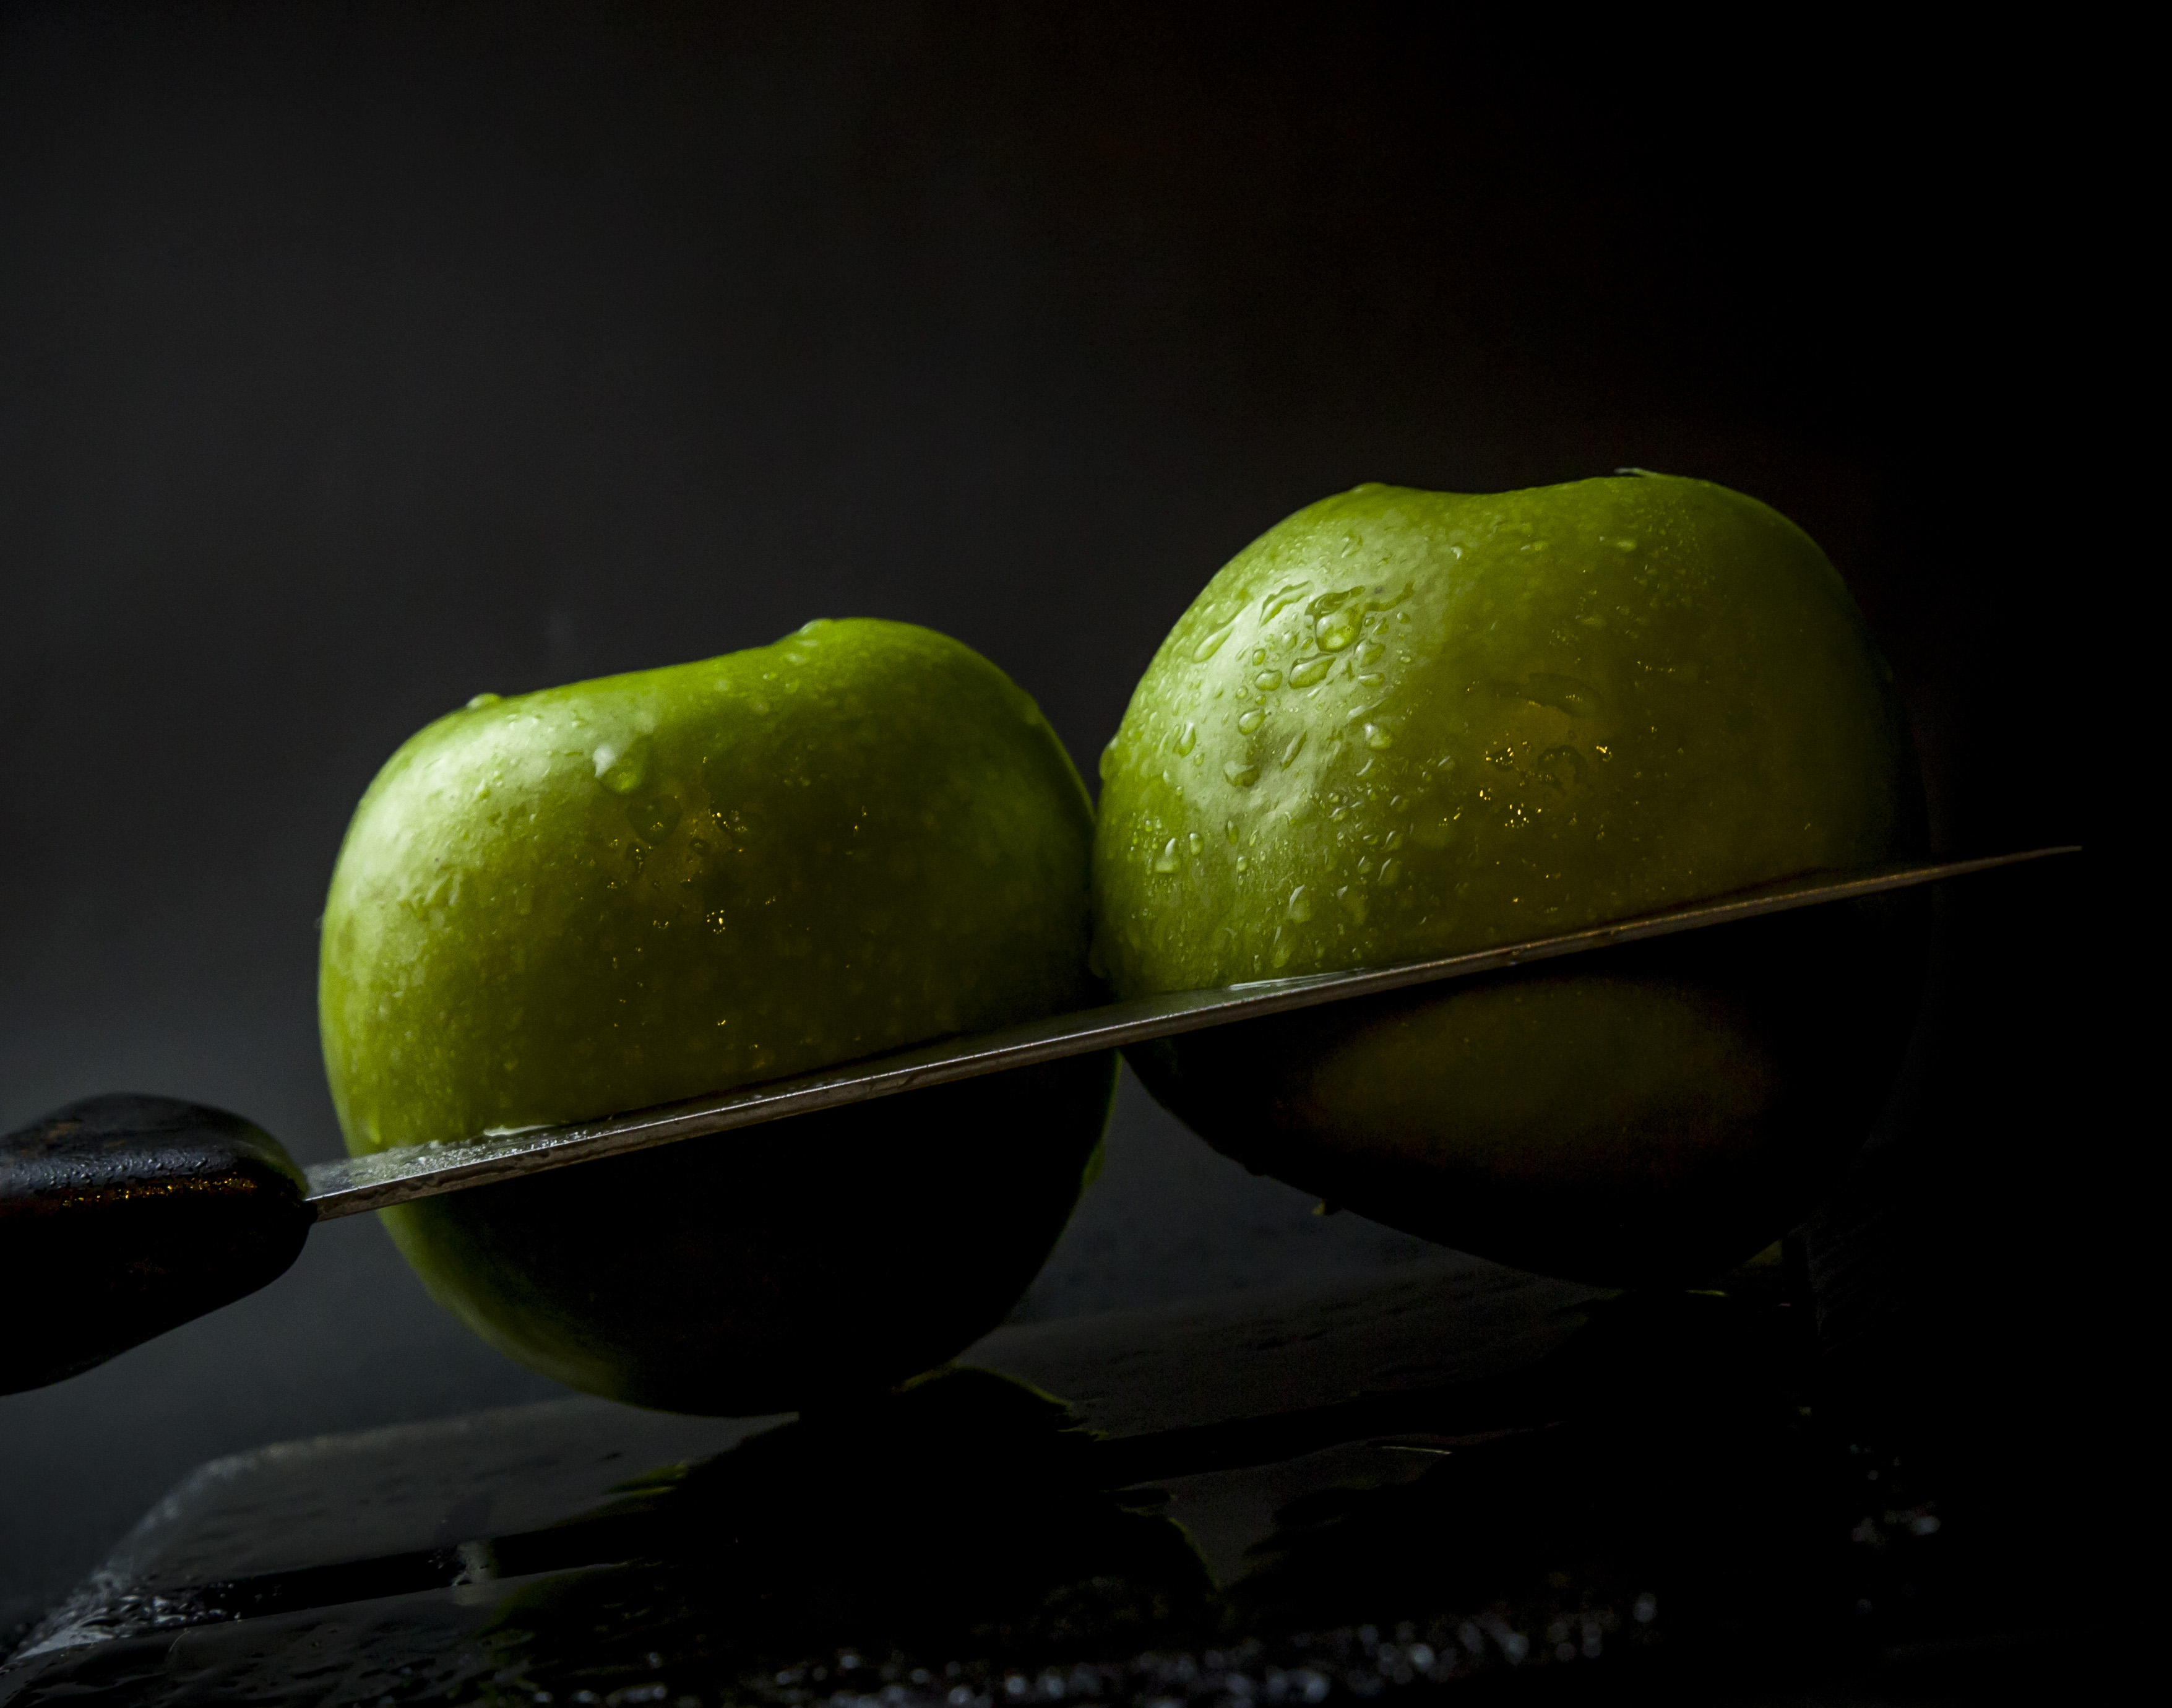
knife, apple, fruit, water, green, fresh, vitamin, healthy, food, vegetable, rangpur, natural foods, ingredient, citrus, seedless fruit, sweet lemon, citric acid, produce, superfood, key lime, serveware, accessory fruit, lemon, staple food, local food, plant, flowering plant, peel, macro photography, still life photography, citron, lime, still life, monochrome photography, malus, persian lime, lemon peel, liquid, sweetness, meyer lemon, pomelo, circle, glass, shadow, yuzu, drink